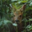
Label: deer